Brancasaurus

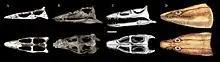

The skull of the holotype, which measures long, is long and narrow, with a tapered snout that slopes downwards at an angle of 15°. The eye sockets were roughly the same size as the temporal openings immediately behind them. A narrow, rounded ridge along the middle of the top surface of the skull extends from near the front of the premaxilla to the back of the eye sockets. The frontal bones form a rectangular bar that separates the eye sockets down the middle. A ridge running across the bar intersects with the forward-extending ridge to produce a dagger-shaped protrusion. The jugal bone, which extends from the bottom of the eye socket back to the level of the temporal openings, is entirely bordered on its bottom by the maxilla. The squamosal bones arch around to form the curved back of the skull, and bear a ridge on top for attachment of neck muscles. There is also a ridge at the point where the two bones fuse. A cast of the braincase shows impressions of the semicircular canals and membranous inner ear, as well as canals of the hypoglossal, accessory, glossopharyngeal, and vagus nerves, which can also be observed on the bony exoccipital-opisthotic of the braincase. On the imperfectly-preserved lower jaw, the coronoid eminence seems to be relatively low, judging by the narrow and slightly curved top edge of the surangular bone. While the teeth have been lost, they were initially described as long, slender, and awl-shaped, with rough ridges on the outer surfaces. Although it has been suggested that "Brancasaurus" had very reduced tooth sockets in the premaxilla, as in "Leptocleidus", this is impossible to verify because of damage to this portion of the skull.